Siegesallee

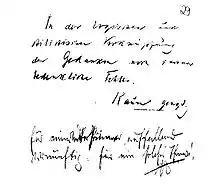
"Kaum genügend" (just satisfactory, Schroeder) und "auffallend vernünftig" "für ein solch Thema" (strikingly reasonable for such a topic Wilhelm II.)

Some of the protests turned on the fact that Italian artisans in Berlin did the actual sculpting while artists of the Berliner Bildhauerschule just provided models in plaster or clay. Wilhelm's opening speech, the infamous "Rinnsteinrede", portrayed Modernism and Impressionism as a descent of art into the gutter ("Rinnstein").